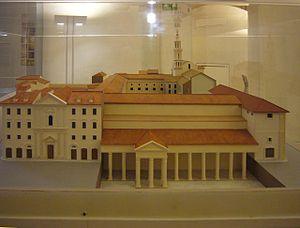
La Crypta Balbi est un complexe culturel situé dans le quartier du Champ de Mars, à Rome, comprenant le site archéologique de l'ancien portique dit « Crypta Balbi », lié au Théâtre de Balbus, et un musée, inauguré en 2001, qui abrite une partie des collections du Musée national romain.